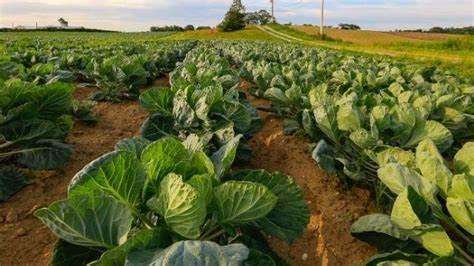
Shamba kubwa la mboga, mimea imepandwa kwa mistari mirefu imepangika vyema. Majani yanangaa kijani kibichi, udongo unaonekana mwekundu uliotayarishwa vizuri una ukulima mbali mbali.